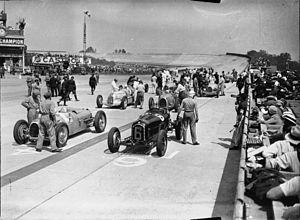
Le Grand Prix automobile de France 1934 est un Grand Prix qui s'est tenu sur l'Autodrome de Linas-Montlhéry le 1ᵉʳ juillet 1934.
Otto Wilhelm Rudolf Caracciola, dit Rudolf Caracciola, né le 30 janvier 1901 à Remagen dans le royaume de Prusse, sous l'Empire allemand et mort le 28 septembre 1959 à Cassel dans la Hesse, en Allemagne de l'Ouest, est un coureur automobile et moto allemand puis suisse. Il est considéré comme l'un des plus grands pilotes de Grands Prix d'avant-guerre et reconnu pour son perfectionnisme. Son record de victoires au Grand Prix d'Allemagne est toujours inégalé en 2020.
L'autodrome de Linas-Montlhéry est un circuit ayant accueilli des courses automobiles, motocyclistes et cyclistes, situé dans l'Essonne. Construit en 1924 par l'architecte Raymond Jamin, sous l'impulsion de l'industriel Alexandre Lamblin, il a reçu le label « Patrimoine du xxᵉ siècle ». Il appartient depuis 1973 à l'Utac Ceram, propriétaire aussi du Circuit de Mortefontaine dans l'Oise.
Achille Varzi, né le 8 août 1904 à Galliate dans le Royaume d'Italie et mort le 1ᵉʳ juillet 1948 à Bremgarten bei Bern en Suisse, est un pilote automobile et motocycliste italien. Considéré comme l'un des meilleurs pilotes de l'entre-deux-guerres, Achille Varzi reste célèbre tant pour son style de conduite réputé très sûr que pour sa rivalité avec Tazio Nuvolari.